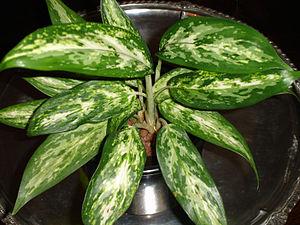
Le genre Aglaonema comprend environ 60 espèces de plantes de la famille des aracées, originaires des régions tropicales asiatiques.